Transportation in Salt Lake City

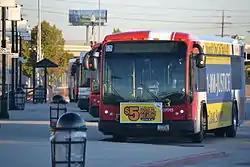
UTA buses at the Salt Lake City Intermodal Hub (Salt Lake Central station)

UTA also runs the bus system in the Salt Lake City area. The bus system reaches almost everywhere within Salt Lake City, and many points in the Salt Lake Valley and beyond, serving the entire length of the Wasatch Front. Other services provided by UTA include a paratransit service, which has curbside pickup for disabled riders, express buses running between Salt Lake City and its major suburbs, and winter service to the ski resorts in the Wasatch Range.